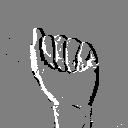
ASL letter: a